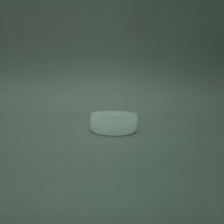
Color: white/transparent
Cap type: standard cap